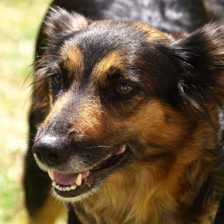
Label: animals